Grande Torino

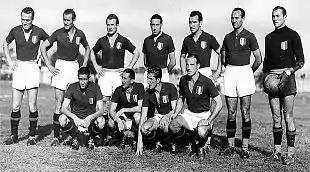
Torino in 1946–47

An even more resounding success of this phase came with a 7–2 win over Fiorentina, however, Torino lost the championship lead when they were defeated by Alessandria. Along with the home draw with Modena two weeks after, it would be the last time that Torino would drop points before the end of the tournament.